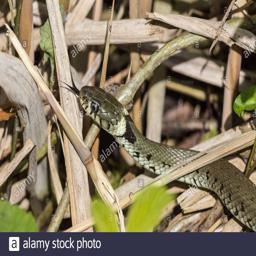
Animal: snakes